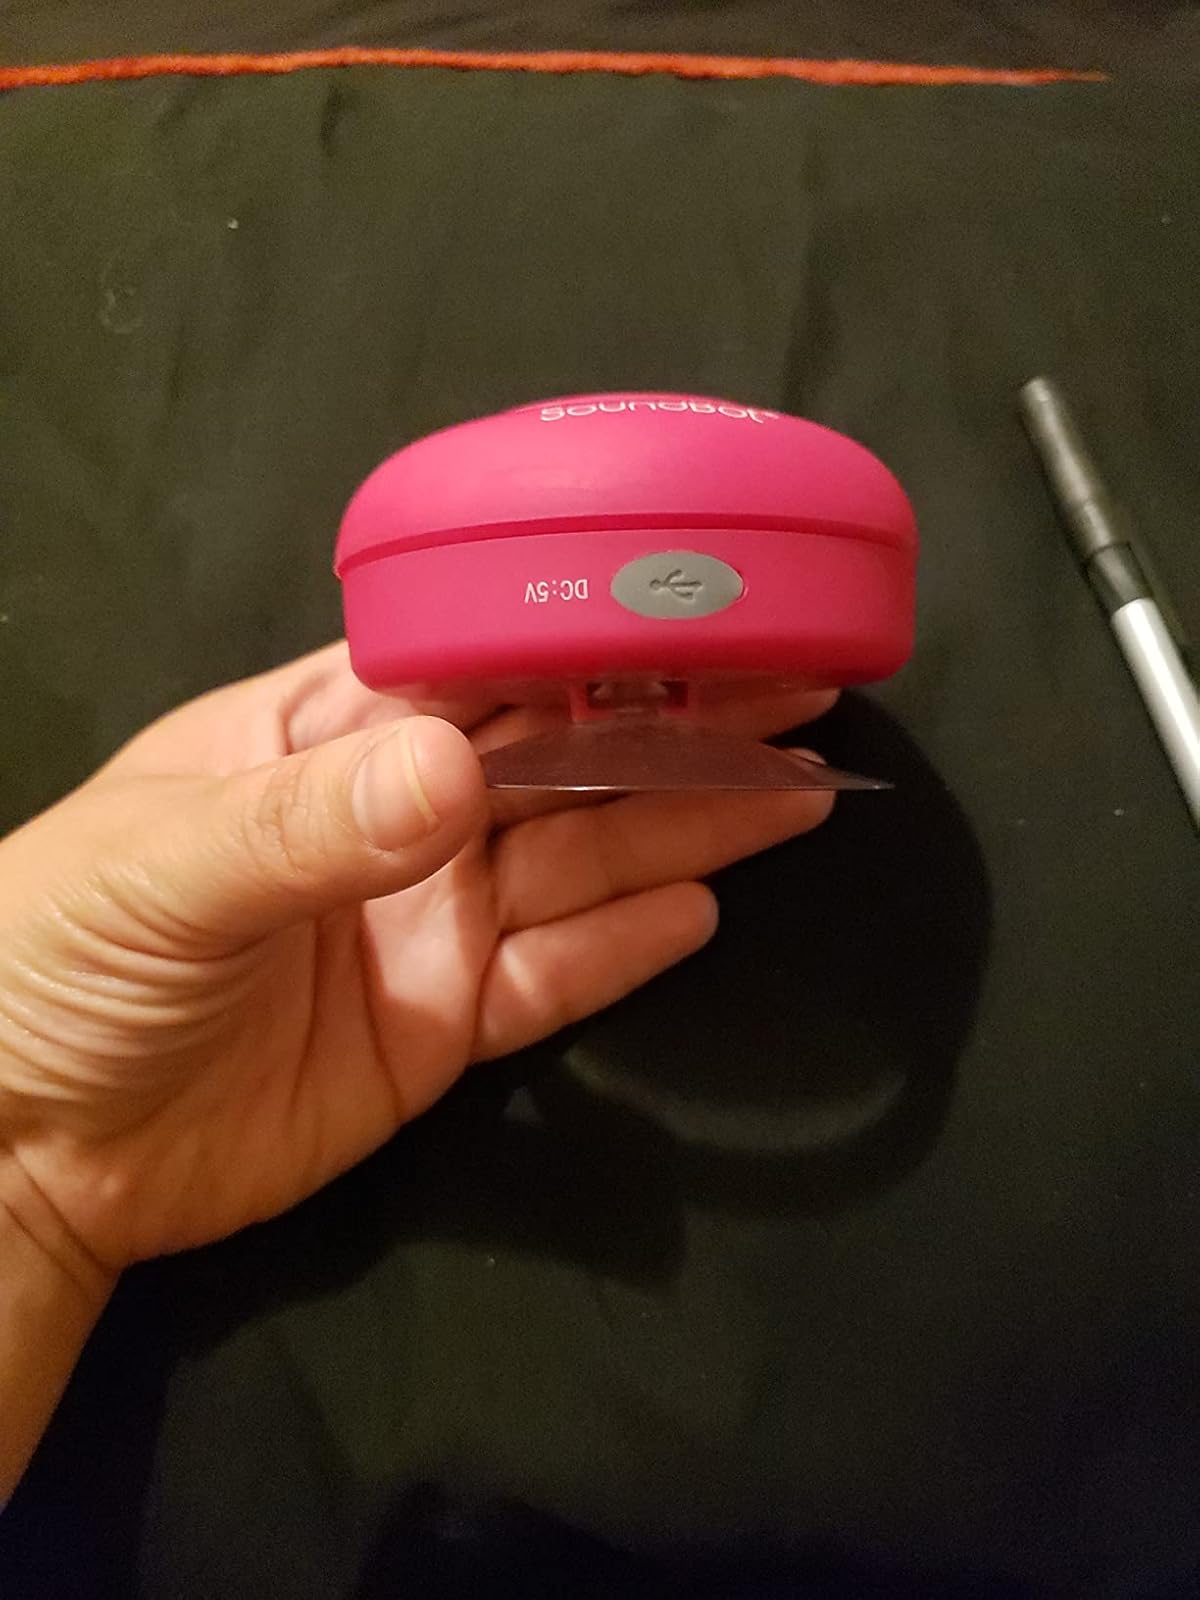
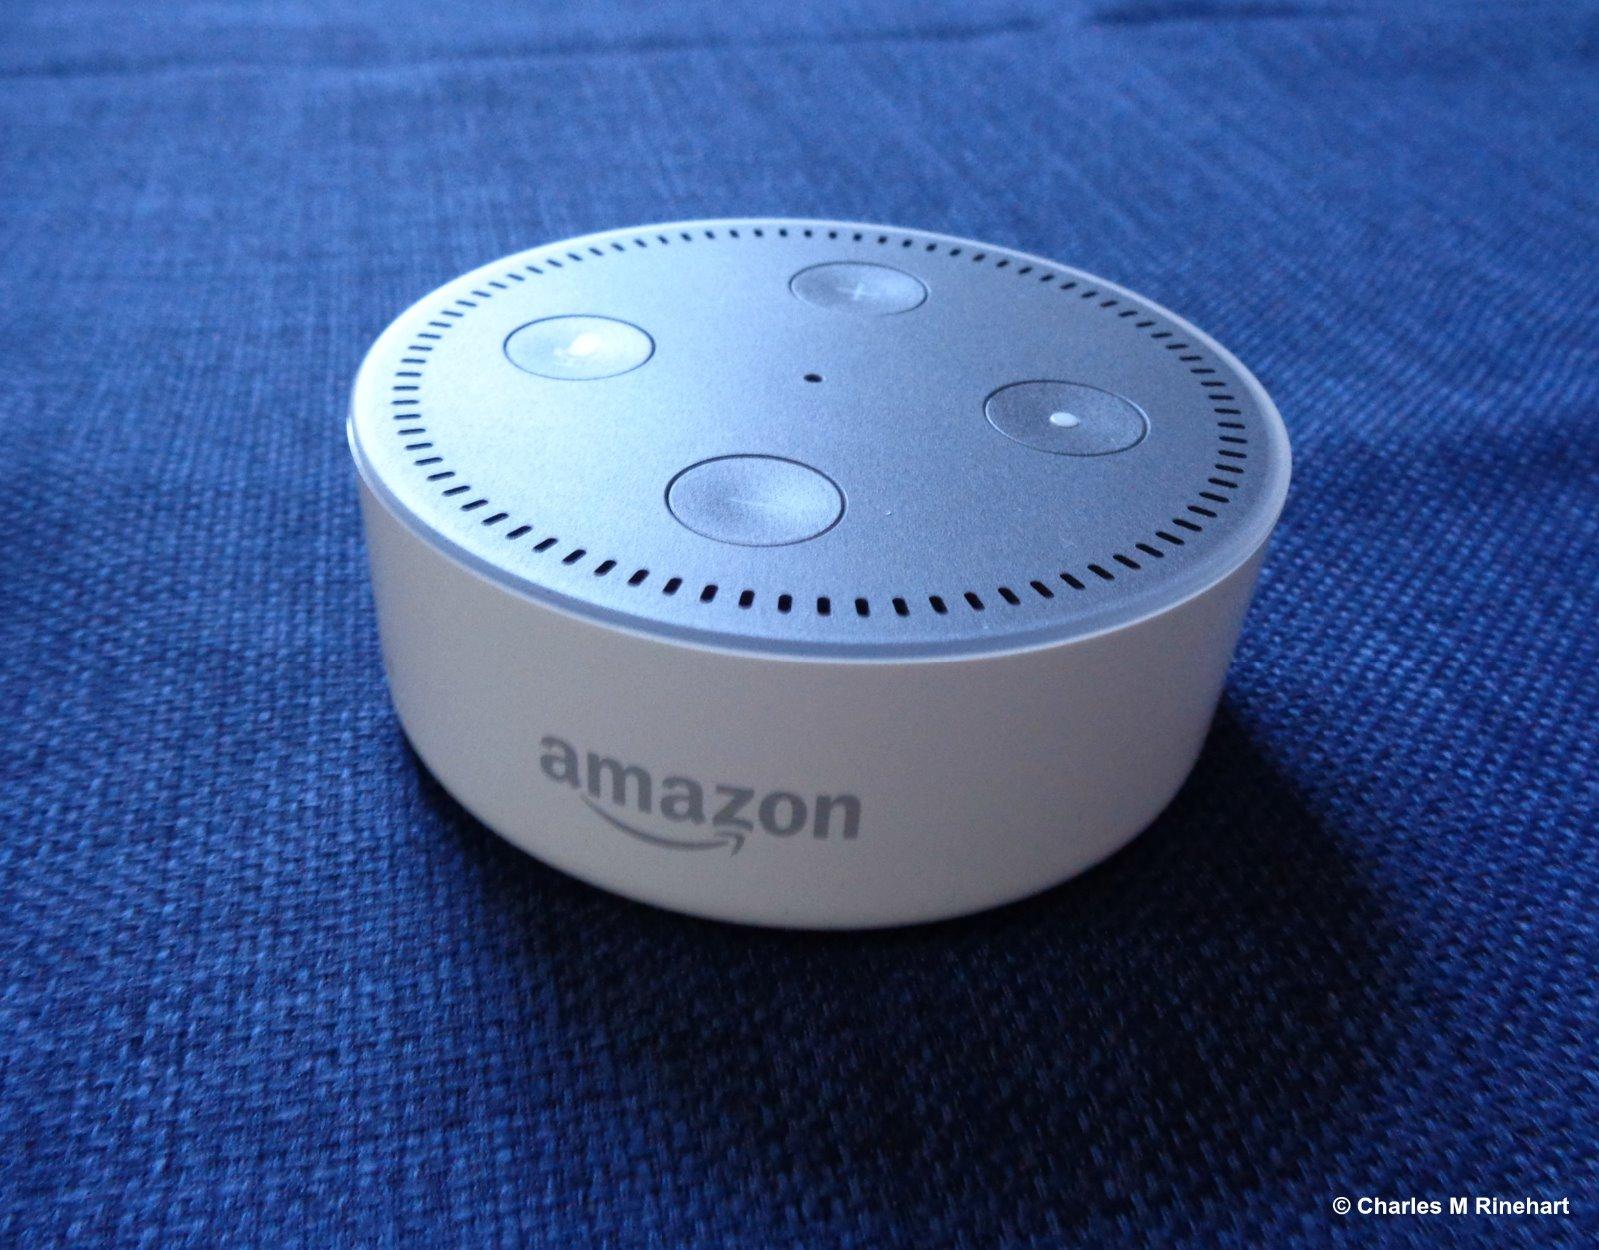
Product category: speaker
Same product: no